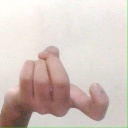
अक्षर: ज